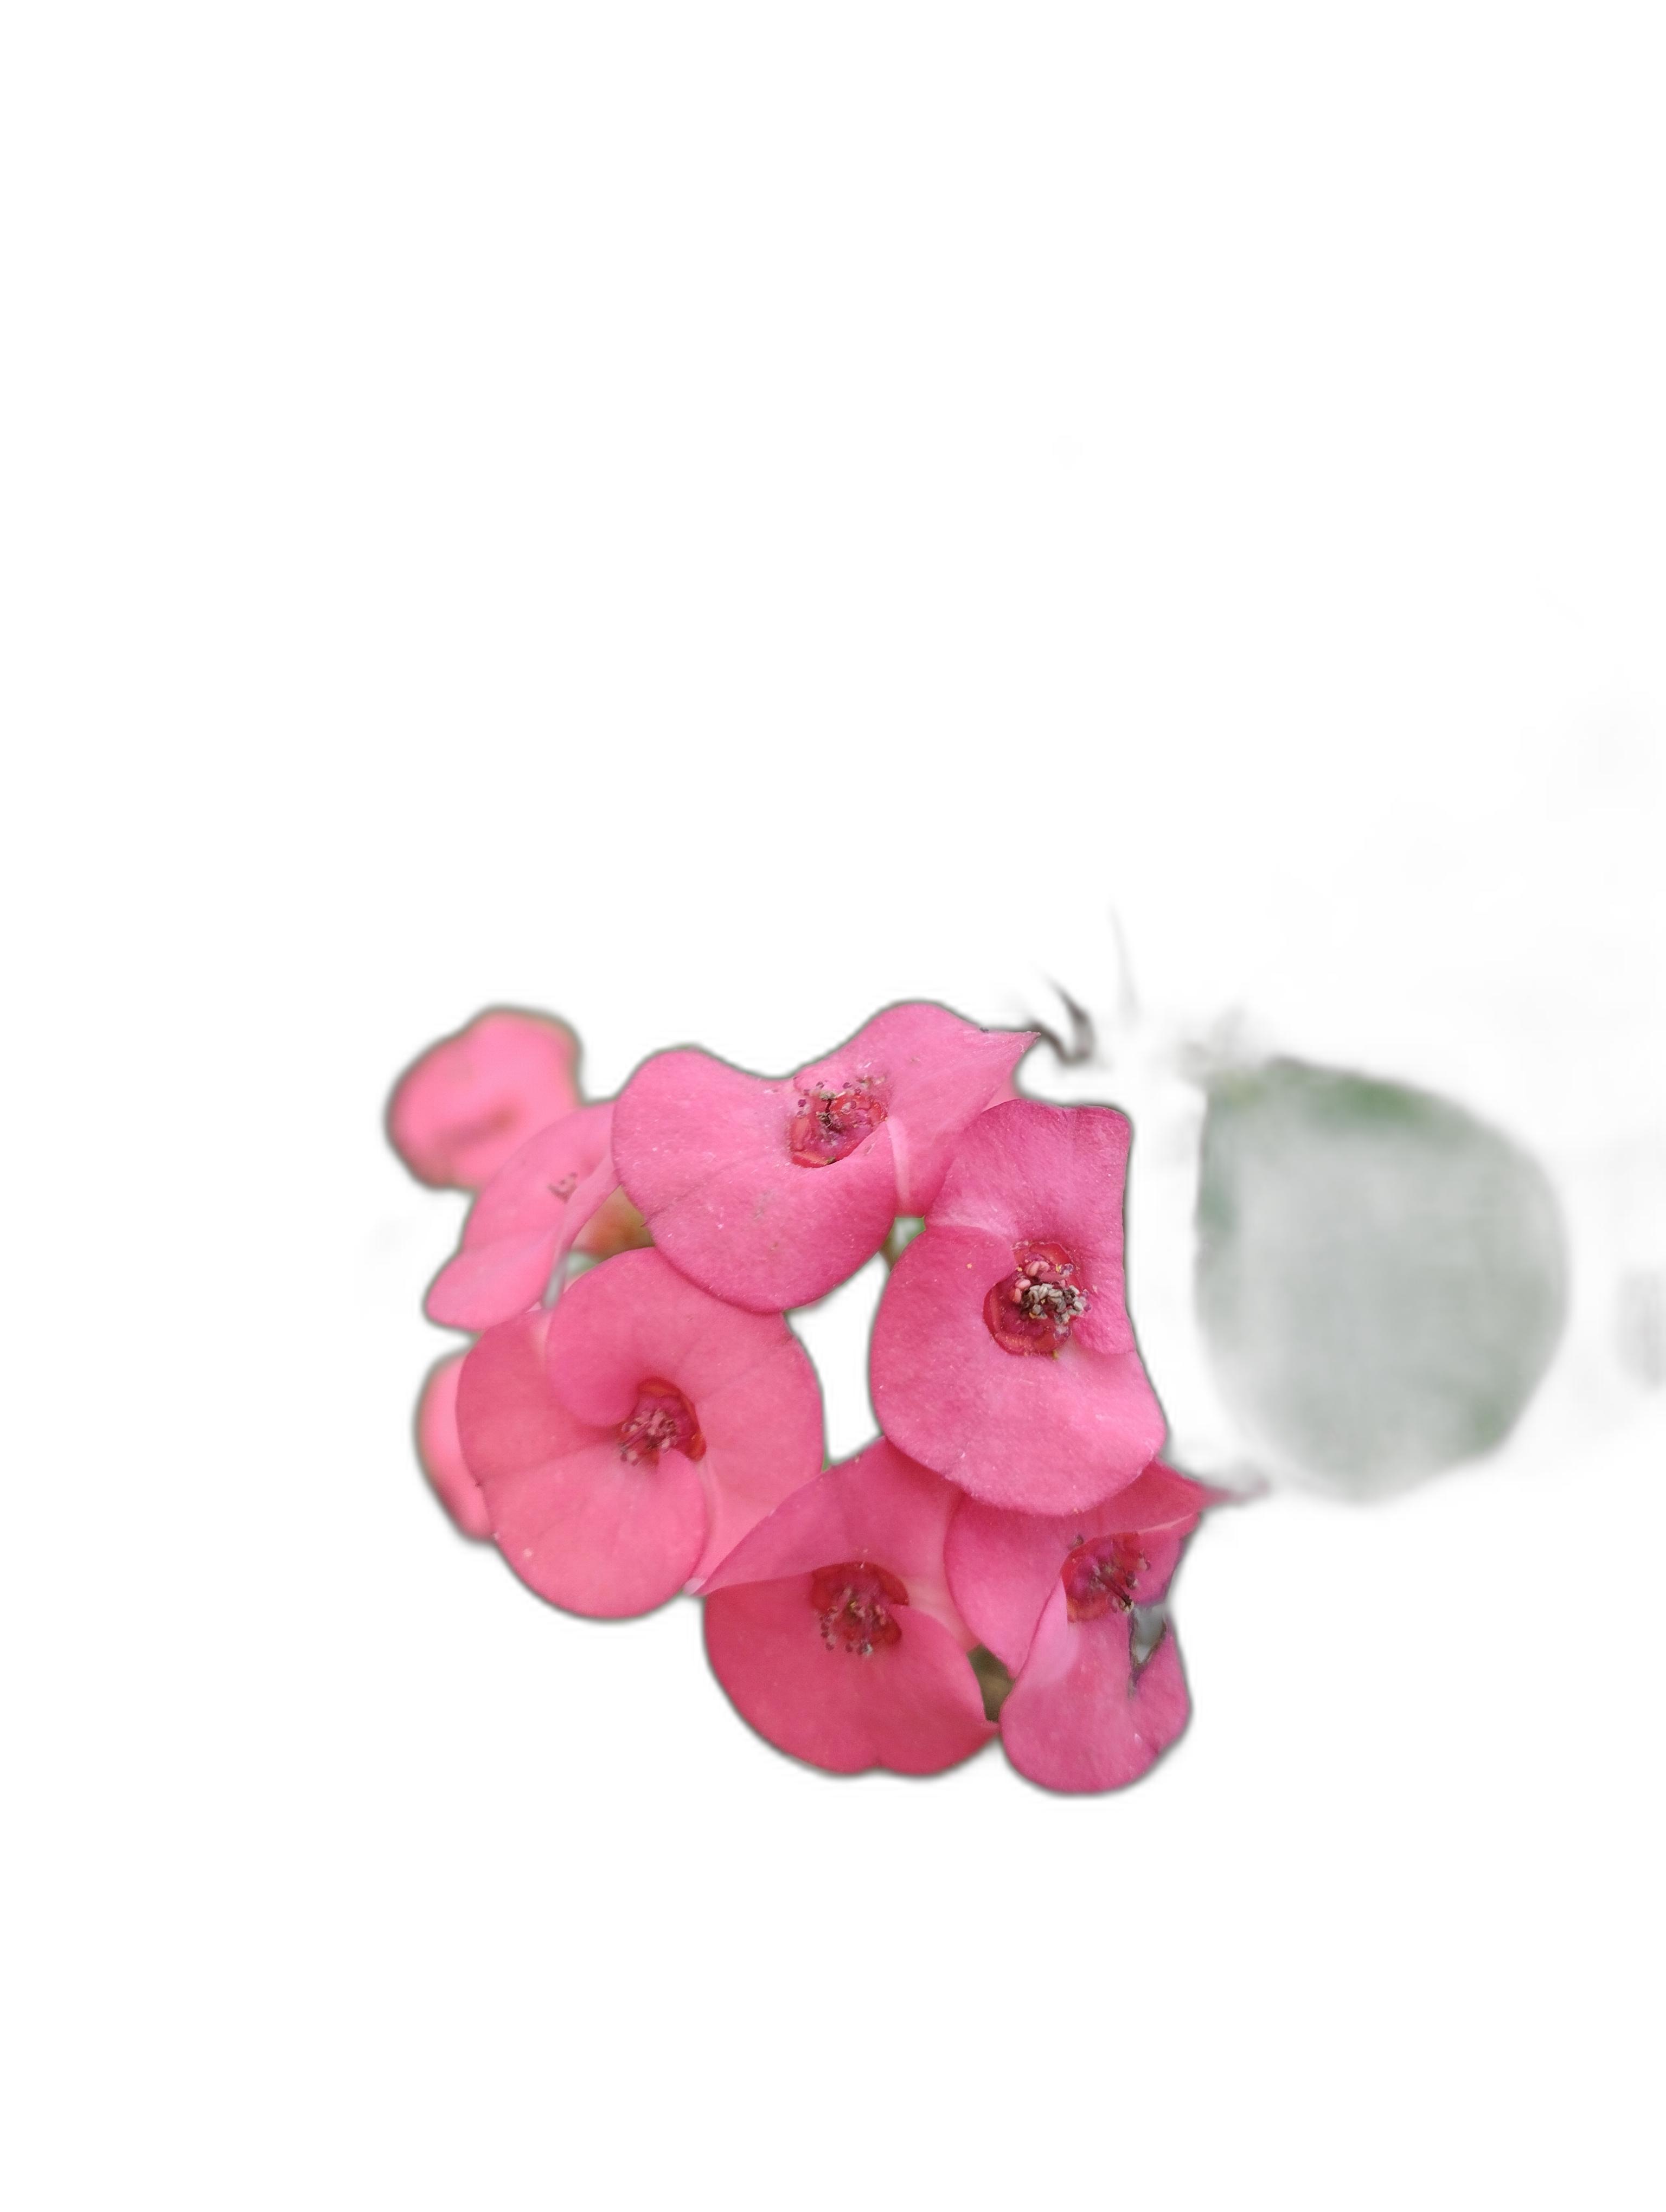
Label: Crown of thorns